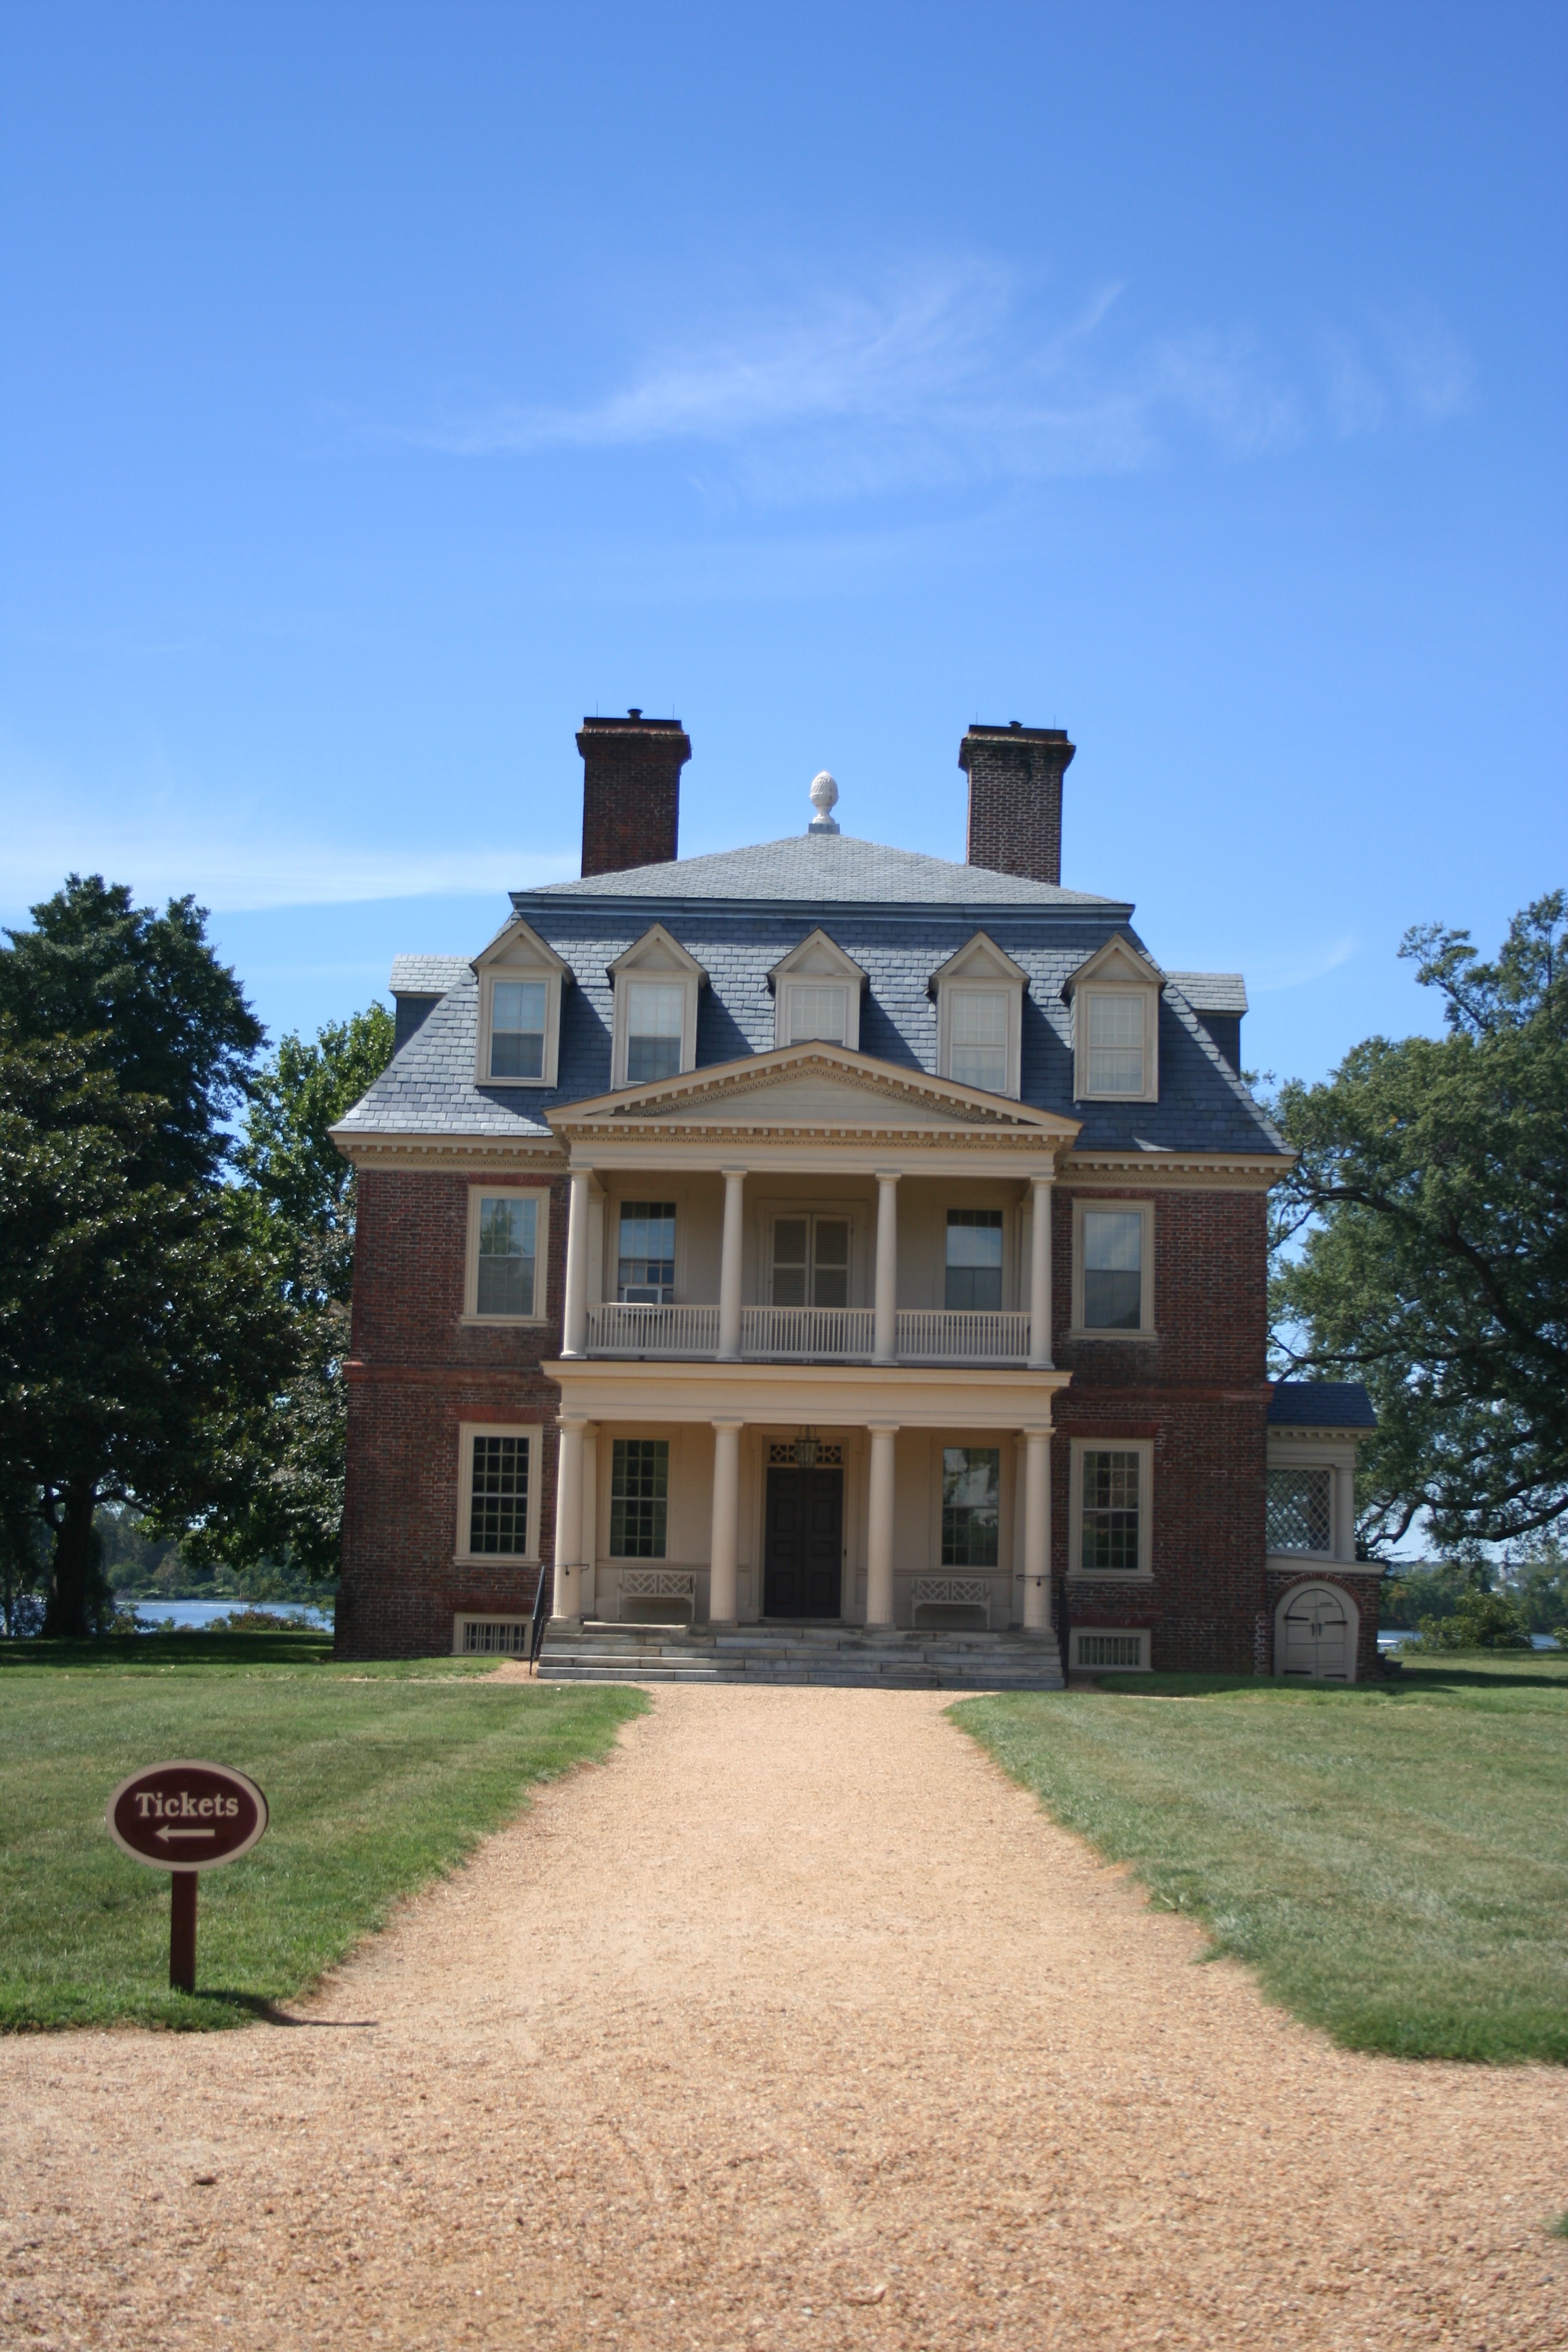
architecture, mansion, house, building, chateau, home, military, property, southern, war, plantation, history, estate, battlefield, virginia, civil, manor house, civil war, stately home, confederate